Hours for Jerome

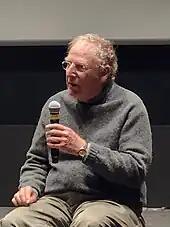
Filmmaker Nathaniel Dorsky

The footage for the film was shot in the late 1960s but Dorsky did not begin editing it until 1980. Although the title refers to the religious Book of Hours which covers prayers for the course of a day. Nonetheless, the images are according to Scott MacDonald intended to act as prayers and "reaccess something of the sacred". Like most of Dorsky's work, it is intended to be projected at silent film speeds of 17-20 frames per second, rather than the usual 24 fps of sound films. The films are recorded in 16mm and run on 18 fps.